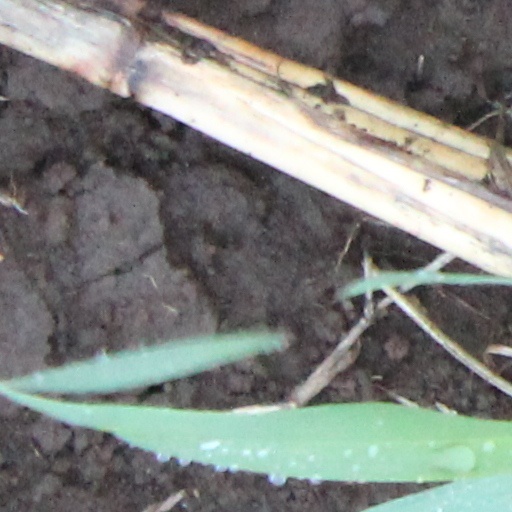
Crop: wheat